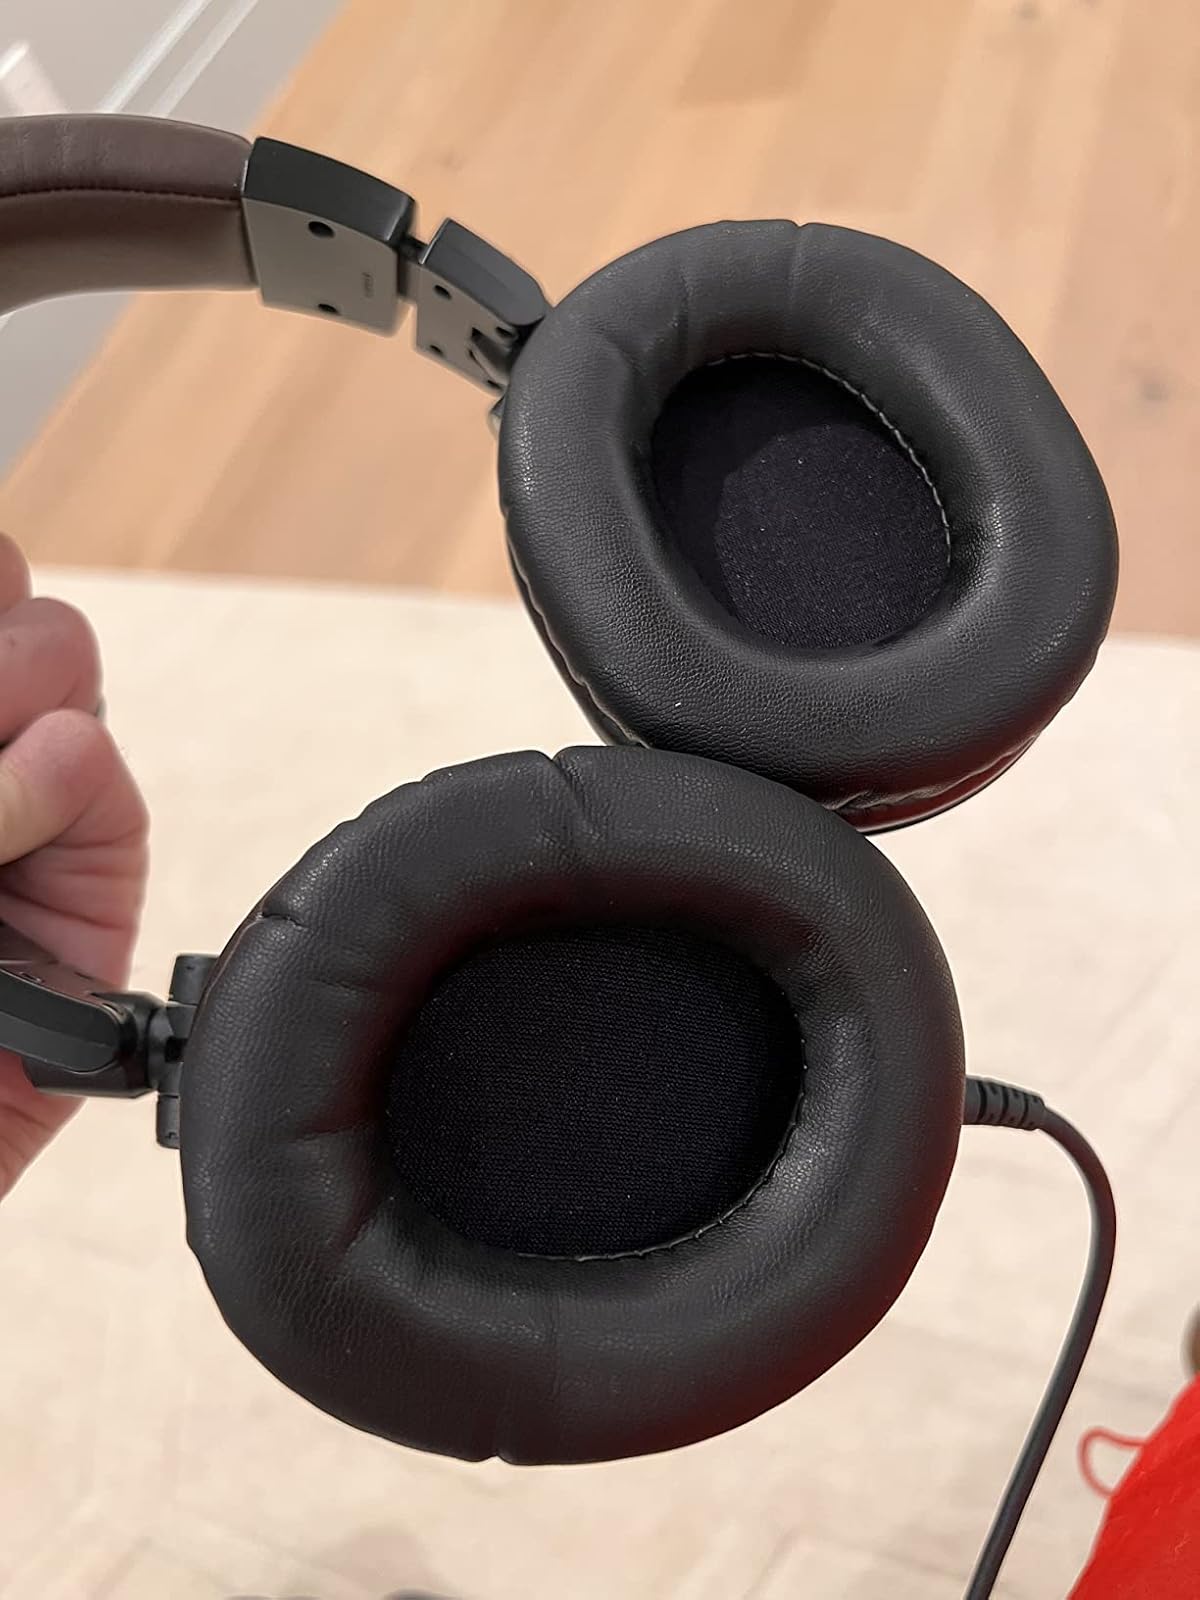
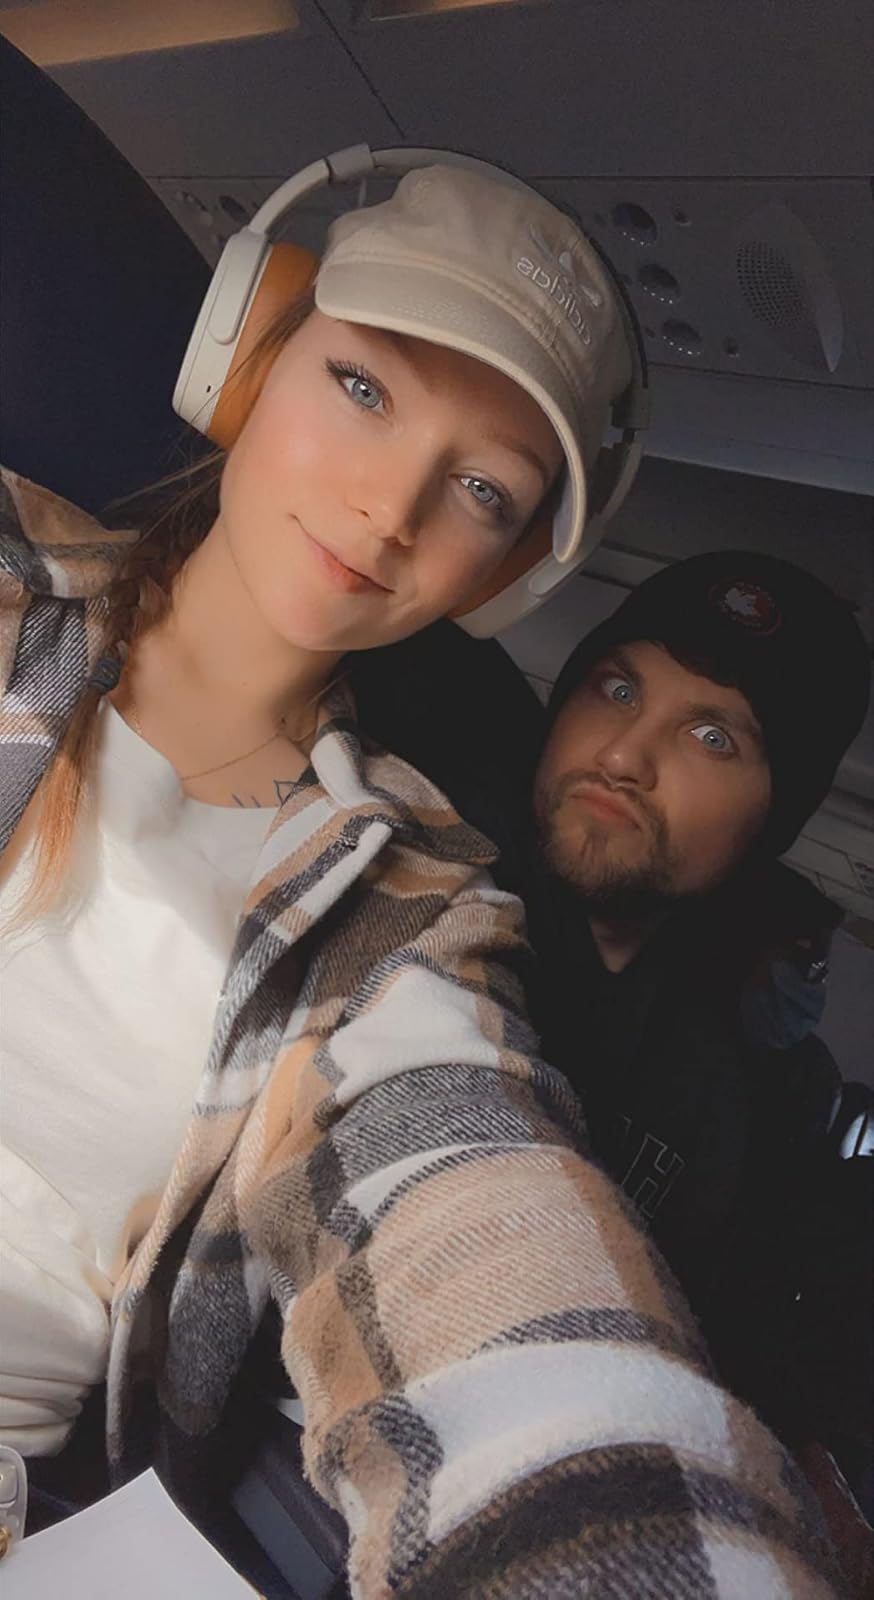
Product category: headphones
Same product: no